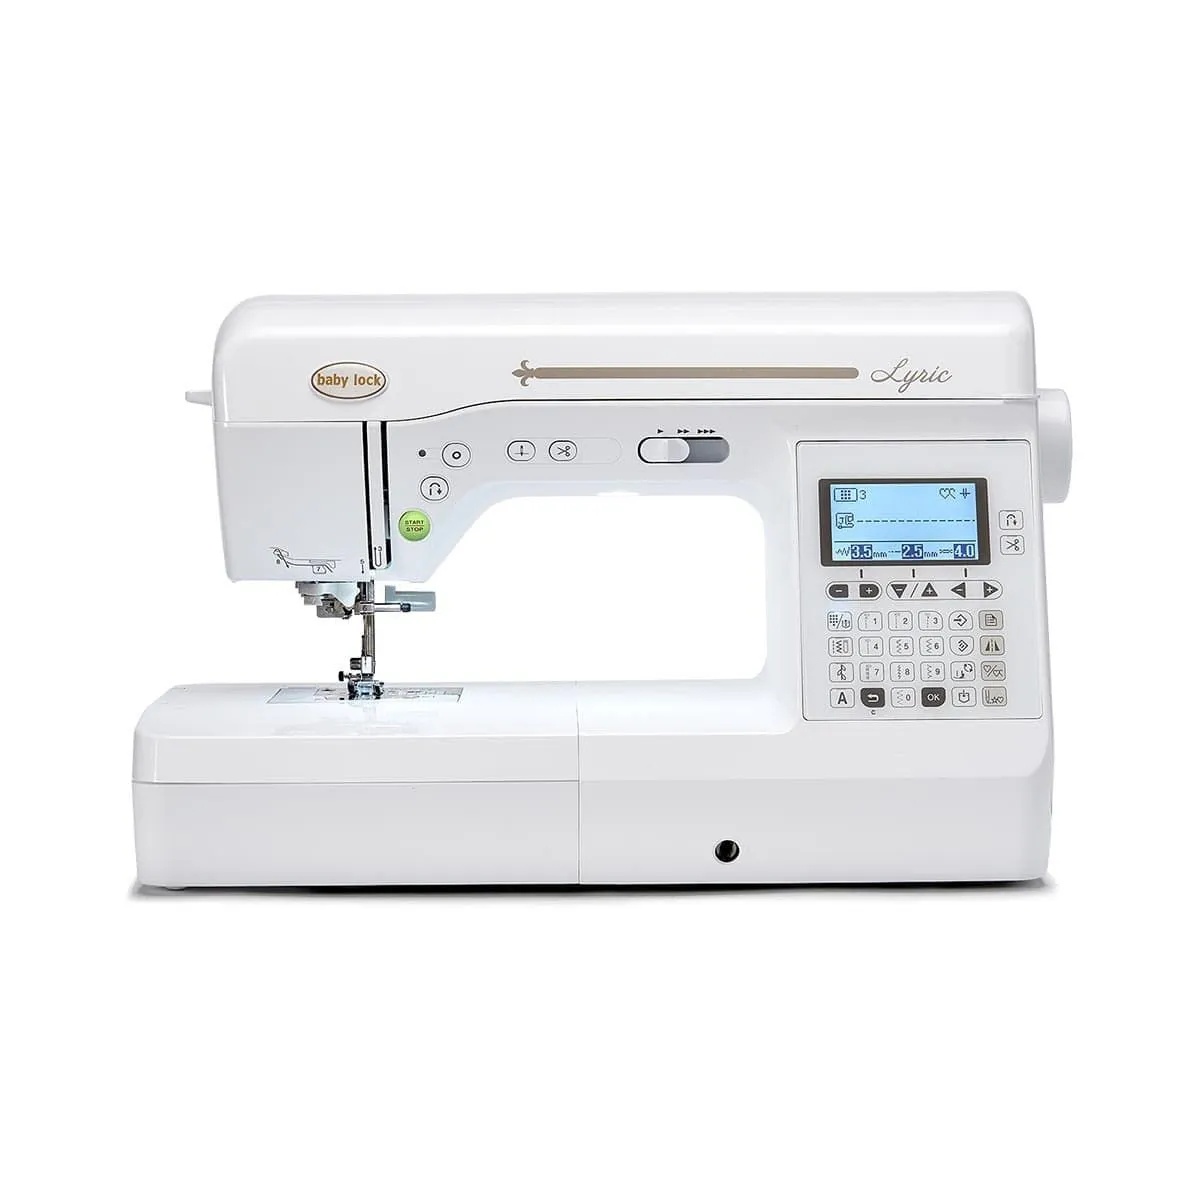
Baby Lock Lyric Sewing Machine
The Baby Lock Lyric quilting and sewing machine is ready to create a unique quilt – all the way down to its 250 built-in stitches. It’s an ideal machine for beginners, but it also includes features that are music to the ears of even the most experienced quilter. The Baby Lock Lyric quilting and sewing machine features include: LCD Screen 250 Built-In Stitches 850 Stitches Per Minute Sewing Speed Hands-Free Knee Left Advanced Needle Threader Quick-Set, Top-Loading Bobbin
Brand: Baby Lock
Category: Arts & Entertainment > Hobbies & Creative Arts > Arts & Crafts > Art & Crafting Tools > Textile Craft Machines > Sewing Machines > Computerized Sewing Machines